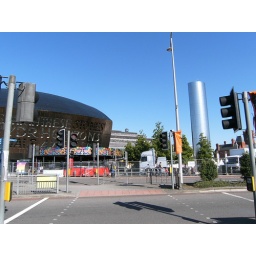
a blue police box on top of the Millennium Centre in Cardiff